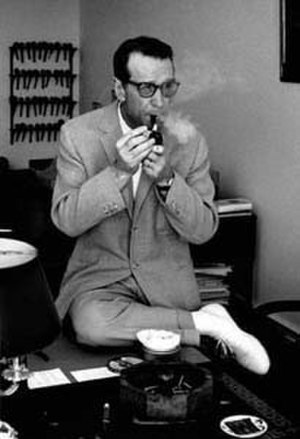
Georges Simenon / Forfatterskab / Skriveproces
Georges Simenon, 1963. Foto: Erling Mandelmann
Georges Joseph Christian Simenon var en belgisk forfatter, der skrev på fransk. Han er især kendt for Maigret-bøgerne og skrev 75 romaner og 28 noveller med kriminalkommissær Maigret som hovedperson. Derudover skrev han yderligere mindst 117 romaner og 134 noveller under eget navn samt næsten 200 romaner og 1000 noveller, der kan betegnes som triviallitteratur, under forskellige pseudonymer. Inden han for alvor slog igennem, brugte han ofte pseudonymet Georges Sim.